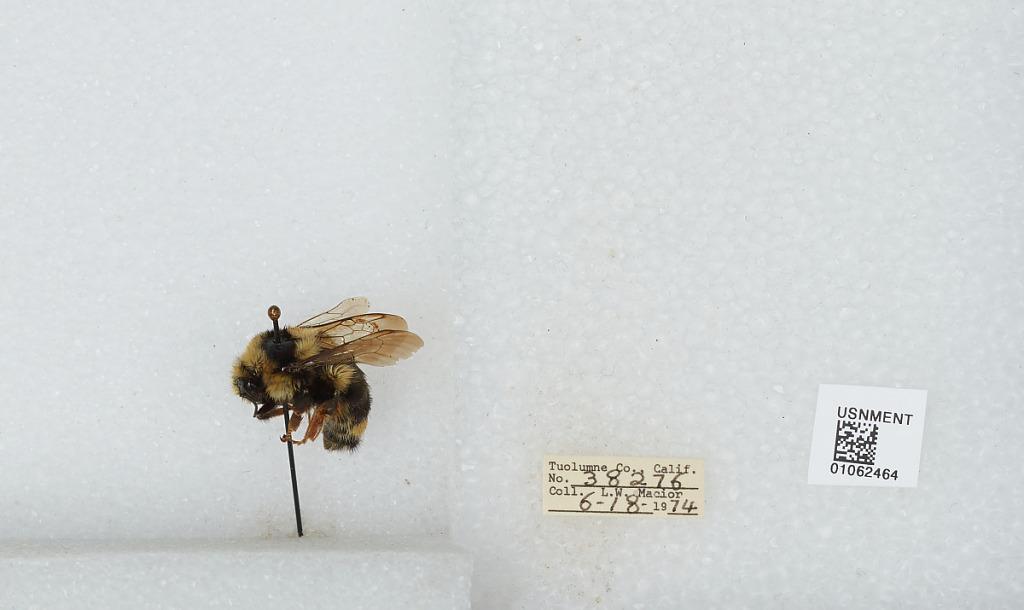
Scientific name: Bombus bifarius nearcticus
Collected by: L. Macior
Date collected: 1974-6-18
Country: United States
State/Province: California
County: Tuolumne
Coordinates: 38.02, -119.94